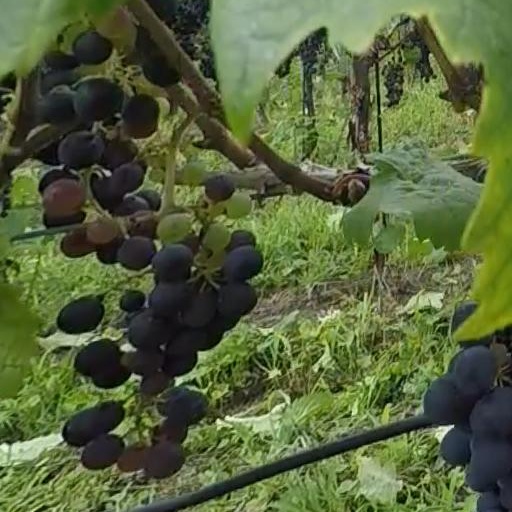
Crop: grape